History of Siberia

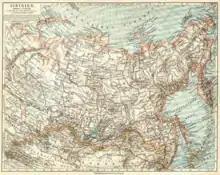
1905 map of Siberia

The Siberia Governorate was established in 1708 as part of the administrative reforms of Peter I.